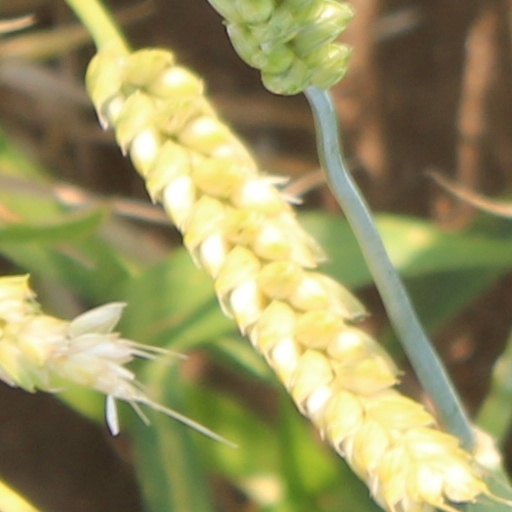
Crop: wheat